Fountain of the Genius of Fieravecchia

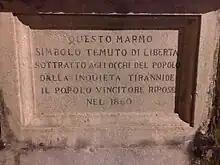
Inscription on Fontana del Genio

The statue is placed atop a mossy mountain. The statue is a sitting impassive king with a crown, allowing a large snake to feed from his breast. At the base of the fountain, a plaque reads: "This marble/ feared symbol of liberty / removed from the eyes of the people/ by the restless tyranny/ the victorious people restored". Against the right flank of the church of San Carlo, facing the piazza, a marble plaque reads:In this square that at the dawn of the assigned day saw the insurgents gather around the improvised tricolor and were the first to proclaim the freedom and democratic constitutions coveted by the peoples. Today celebrating the 1st centenary of January 12, 1848, the people of Palermo welcome and consecrate the vow of a world that, after the hardest labor, yearns to join together in pacts of more freedom.